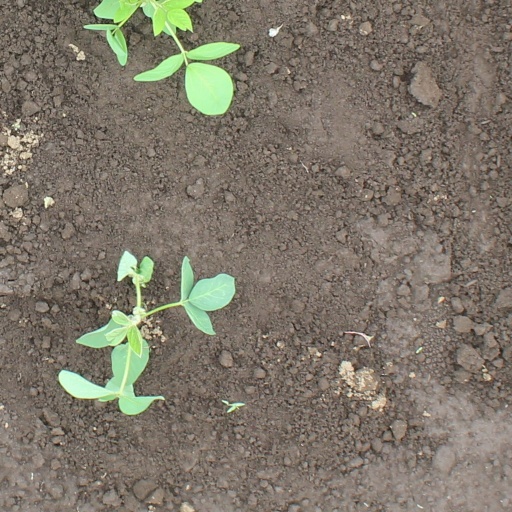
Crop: soybean